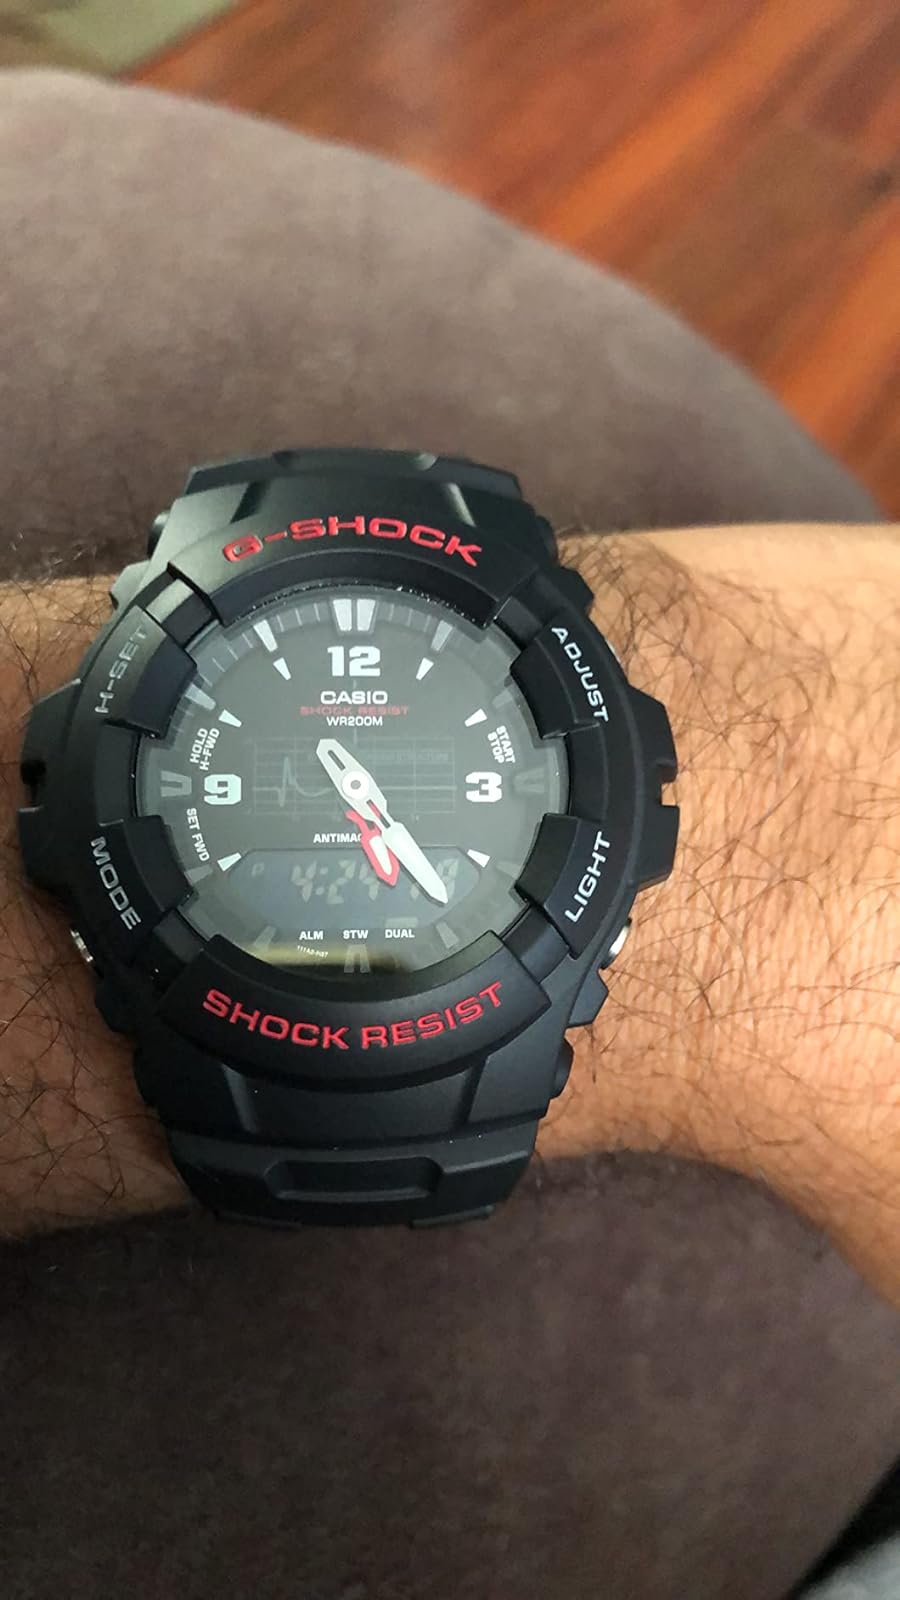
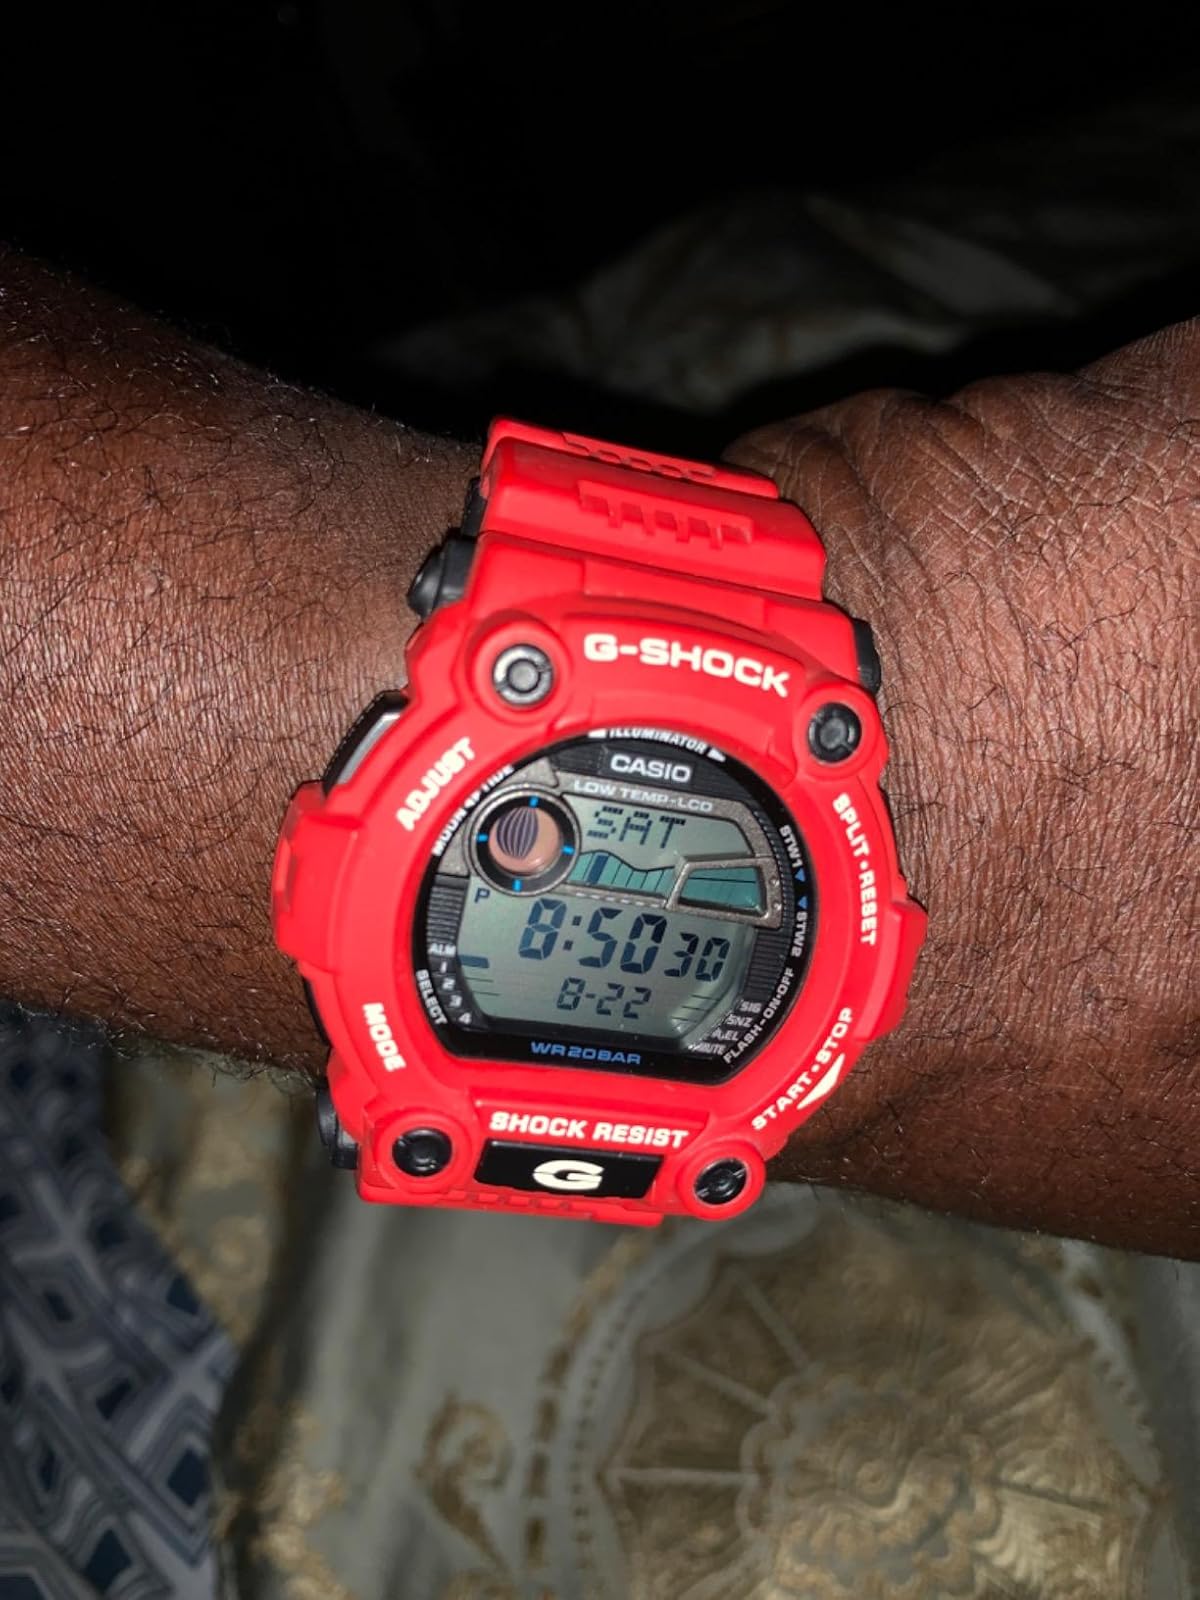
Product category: accessories_watch
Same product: no